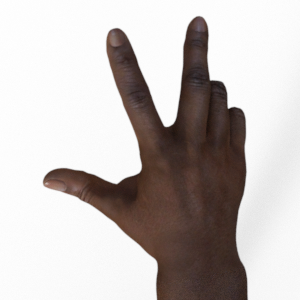
Label: scissors